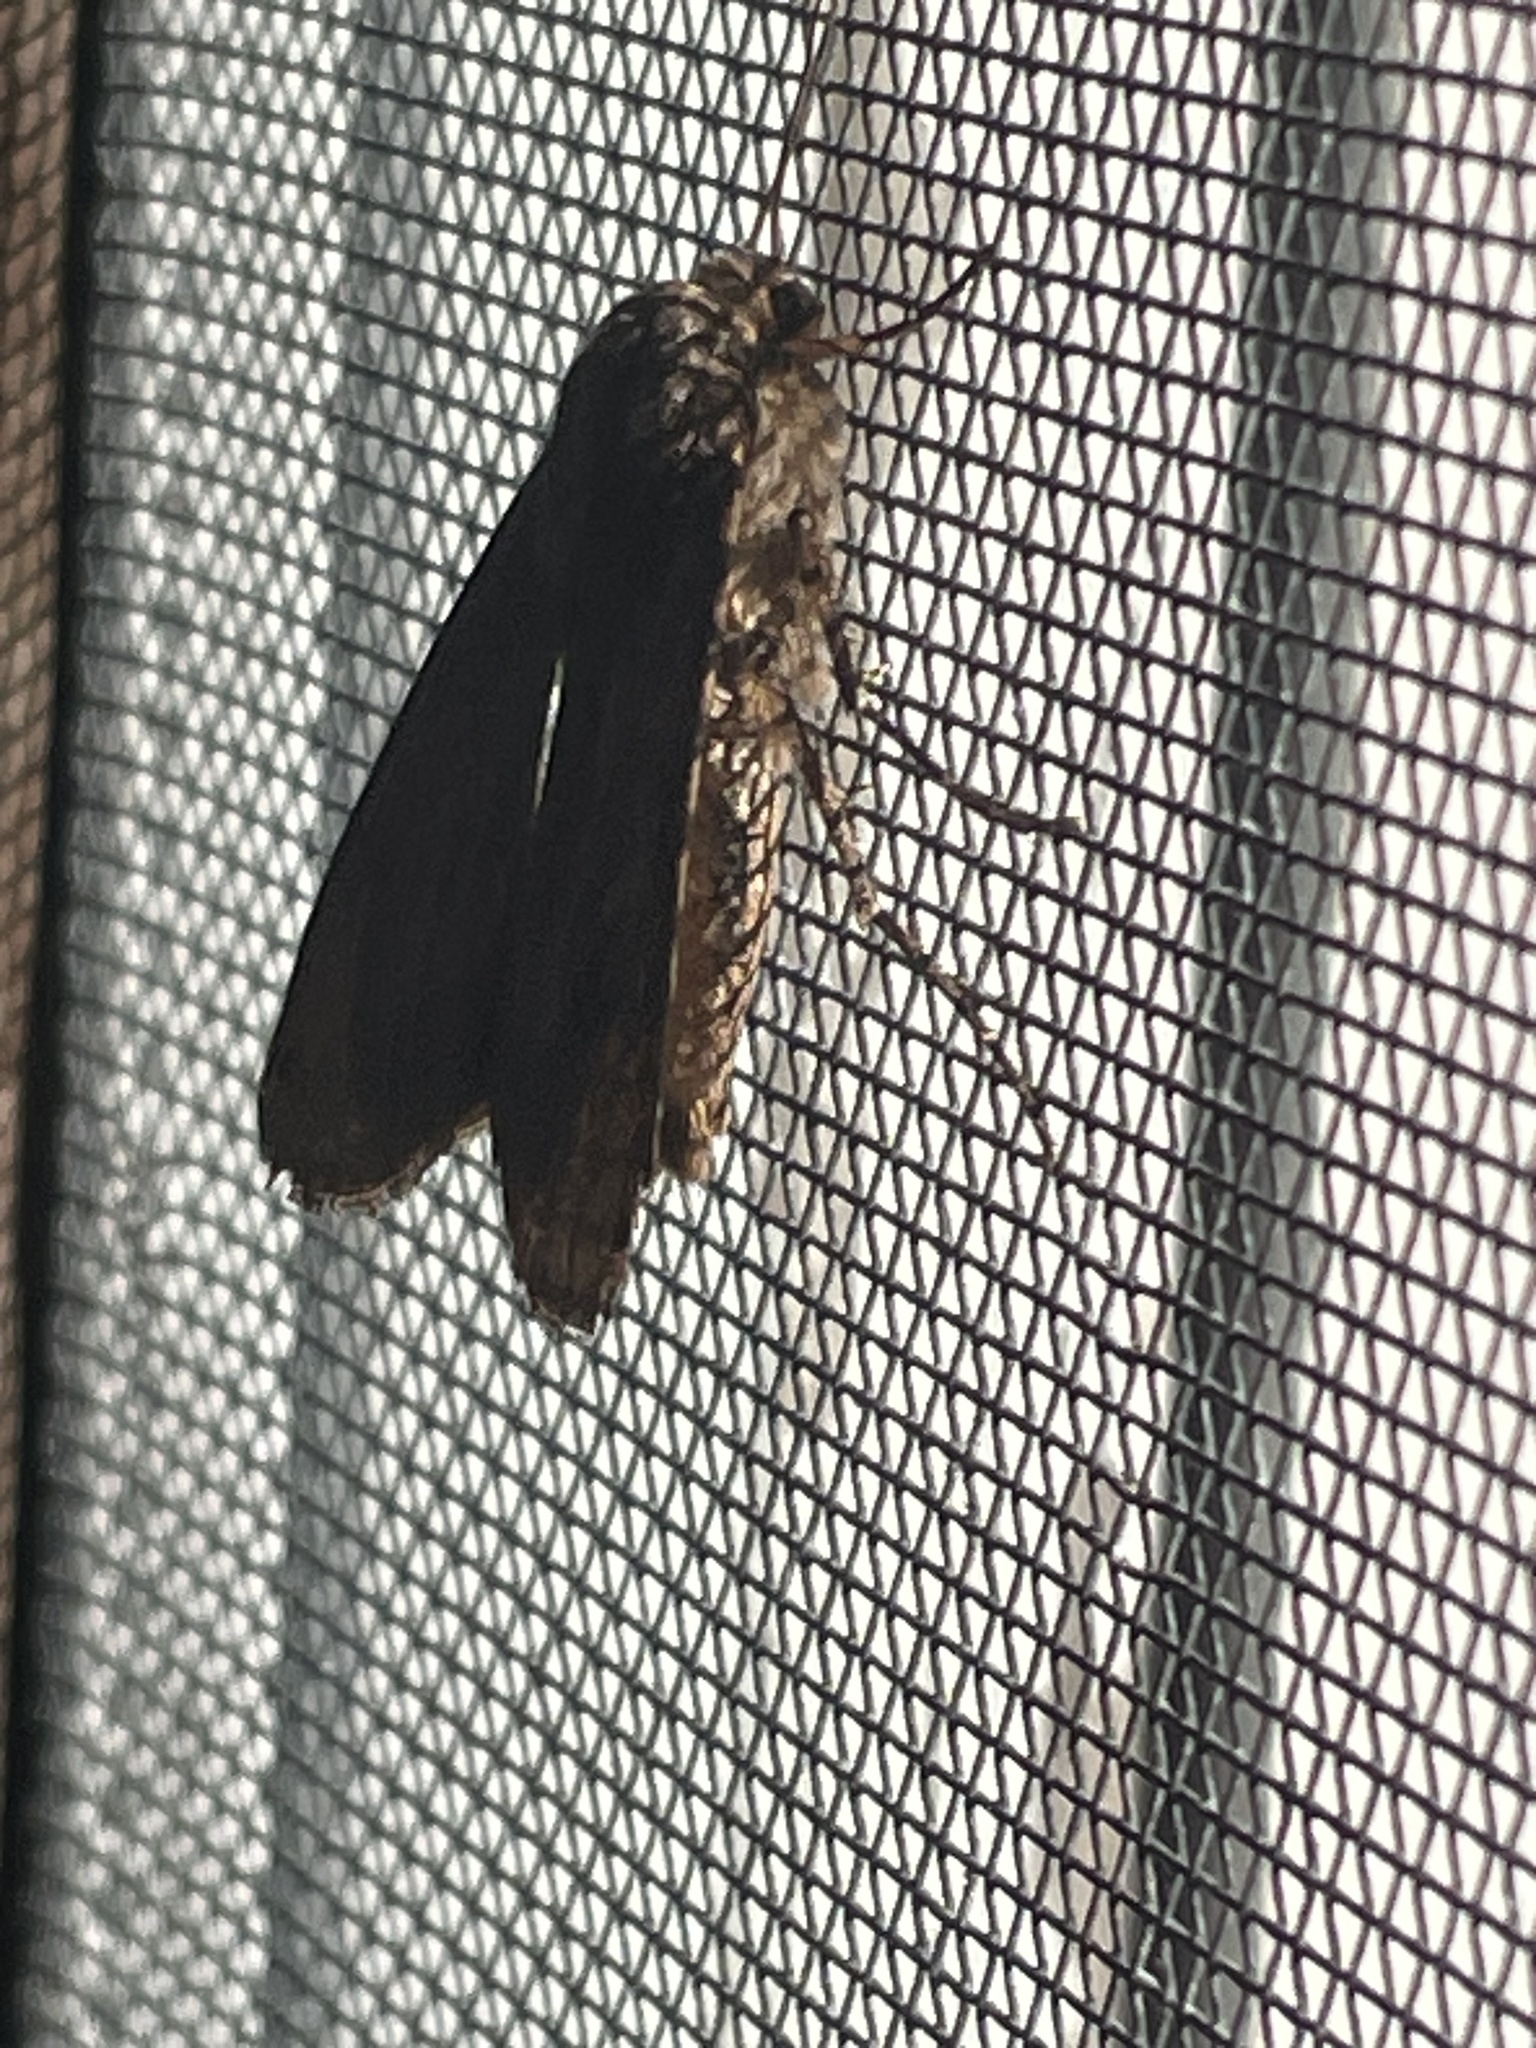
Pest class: cutworms